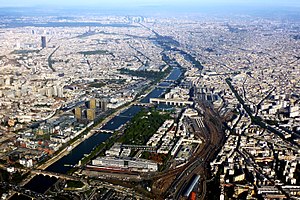
Seinen
Seinen i Paris
Seinen er en flod i Frankrig, der løber 777 km fra sit udspring i Bourgogne til sit udløb i Den engelske kanal mellem Le Havre og Honfleur. På sin vej løber den bl.a. gennem Paris, Troyes og Rouen. Ifølge myten opstod Seinen som en flod, der udsprang af tårerne fra en nymfe, der blev forfulgt af en satyr.